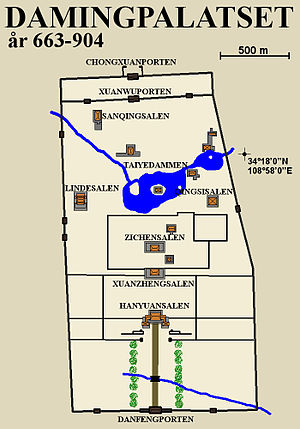
Damingpaladset
Grundplan over paladset
Damingpaladset, eller Daminggong var det kejserlige palads for Tangdynastiet i Chang'an, nutidens Xi'an, i Kina. Paladset var det dyreste i Kinas historie og var 4,5 gange større end Den forbudte by i Peking. Fra da det blev færdigbygget i år 664 styredes Kina af 17 kejsere fra Damingpalatset i 240 år, inden det blev ødelagt, og til sidst helt opgivet i år 904. I dag er man i gang med en genopbygning af Damingpaladset og det kan besøges ved Daming Palace National Heritage Park som ligger lige nord for Xi'ans centrale jernbanestation.